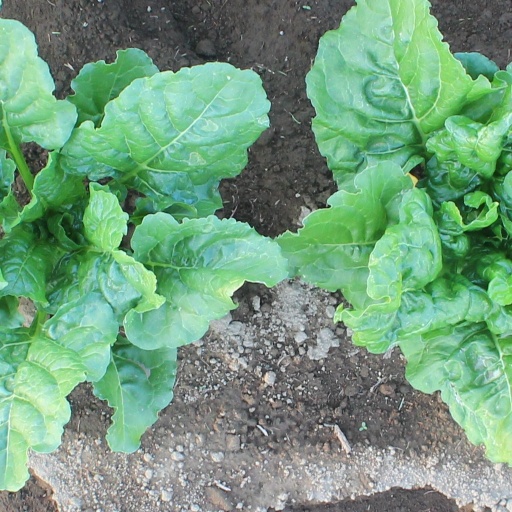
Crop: sugar beet